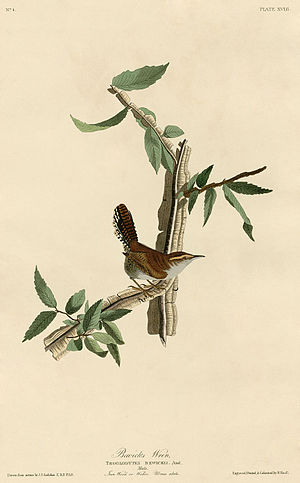
John James Audubon / Illustrationer fra Birds of America
John James Audubon var en amerikansk ornitolog og maler.